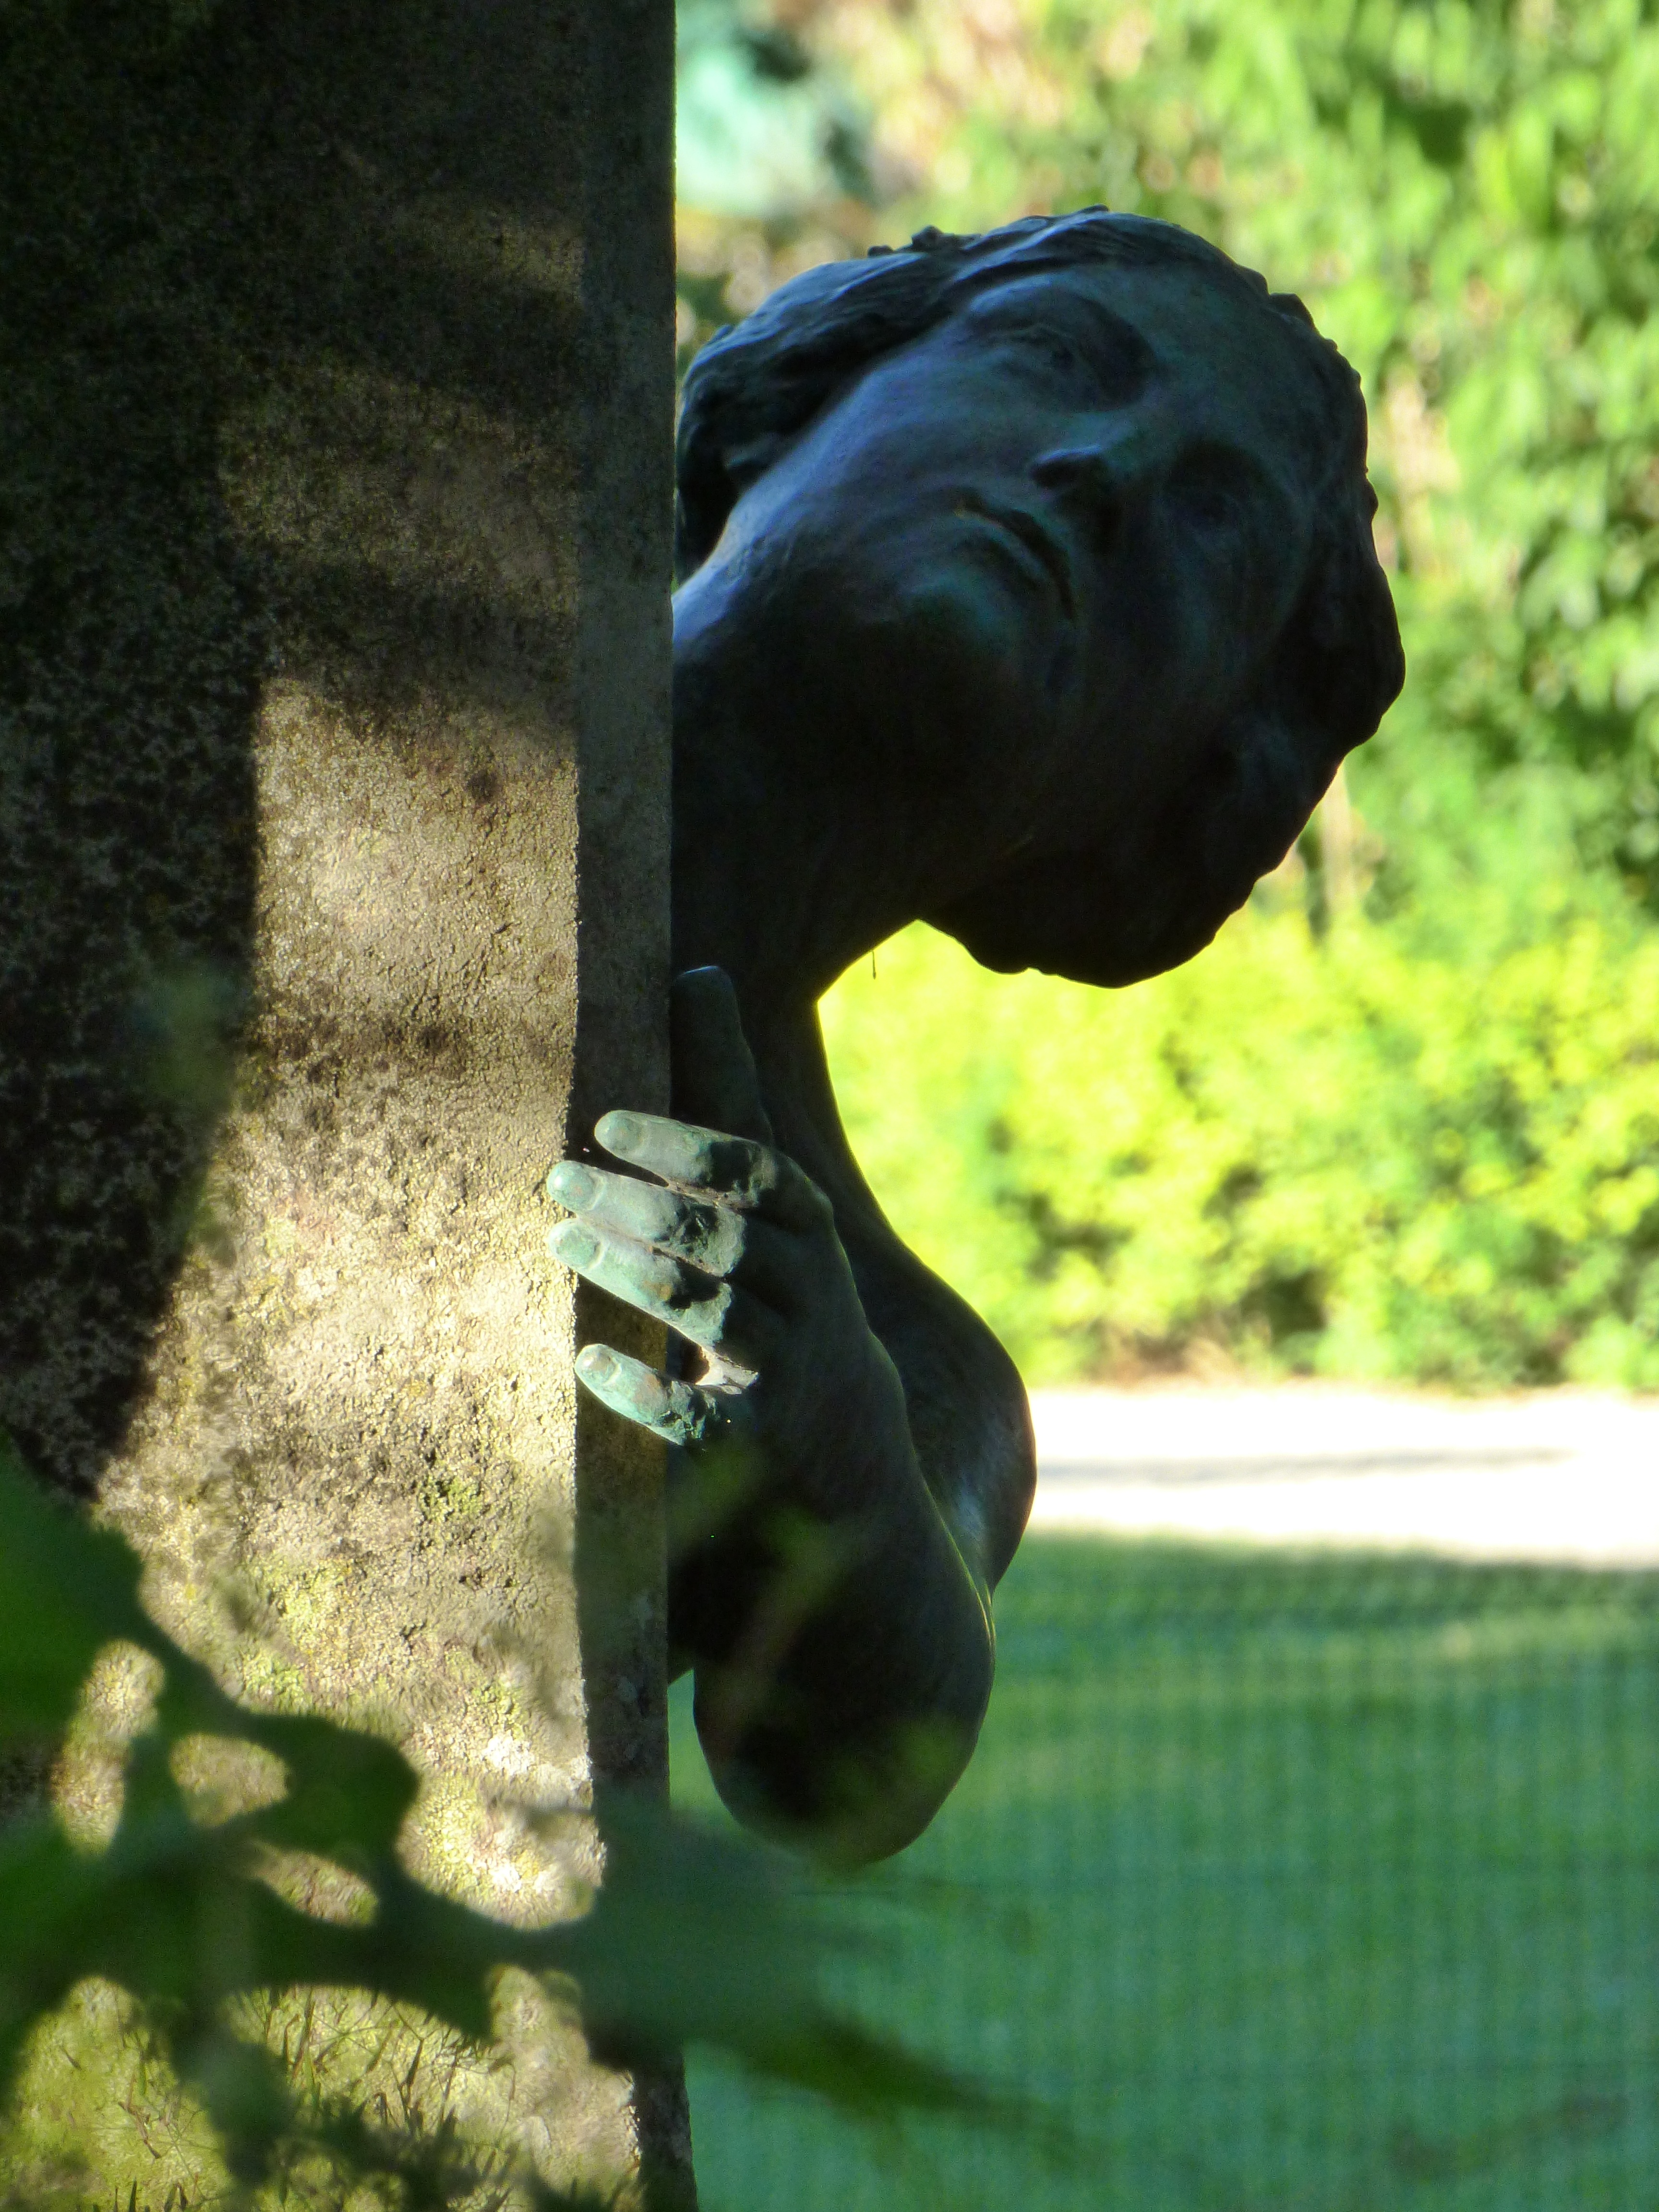
grass, flower, statue, green, black, sculpture, bronze, lavra coutan montorgueil, provins